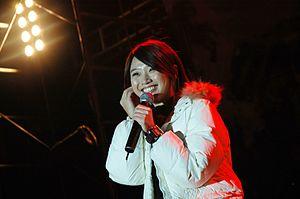
Kaira Kwong est une chanteuse de nationalité Singapourienne, née le 25 juillet 1981 à Shanghai en.